The Sour Notes

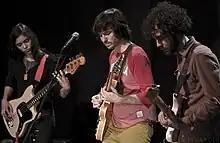
The Sour Notes performing live on air at KVRX 91.7 FM in Austin, Texas

At the turn of 2011, The Sour Notes released 7-inch single "Hot Pink Flares" ahead of third album "Last Looks", featuring orchestral group Mother Falcon, who arranged string sections on the album and backed The Sour Notes at their release show at Mohawk in Austin. The album was recorded almost entirely without synthesizer and contains a dominant use of acoustic instruments and female vocals. The band toured the East Coast in support of the album and were invited to play the 35 Conferette in Denton and the 2011 NXNE Music Festival in Toronto.